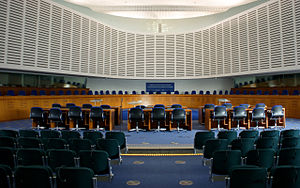
Den Europæiske Menneskerettighedsdomstol
Retslokalet ved Den Europæiske Menneskerettighedsdomstol.
Den Europæiske Menneskerettighedsdomstol ligger i Strasbourg. Den blev etableret i 1959 som en uafhængig institution i organisationen Europarådet. Domstolens afgørelser er bindende for Europarådets medlemsstater, og har gennem tiden fået stor indflydelse på udviklingen inden for menneskerettighedsområdet.